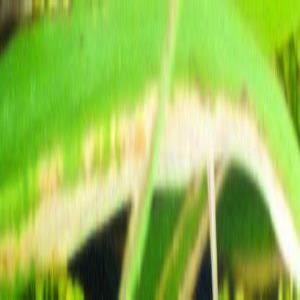
Disease: Bacterialblight